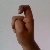
The image shows a hand gesture representing the letter 'X' in Indian Sign Language.